Abraham Bradley Jr.

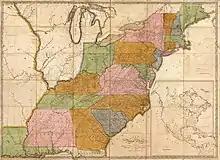
Bradley's U.S. postal route map of 1804

As a Federalist, Bradley desired the re-election of John Adams in 1800. But when the new president, Thomas Jefferson, appointed Gideon Granger to the office of postmaster general, Granger kept the sober and reliable Bradley as his assistant. By the time of the purchase of Louisiana in 1803, Bradley's 1796 map was vastly outdated, so he prepared a new map with the help of British cartographer Aaron Arrowsmith.